Relics of Sariputta and Moggallana

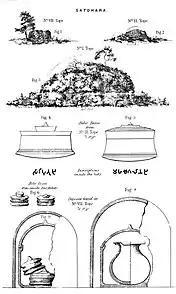

The box attributed to Sariputta contained a round white steatite casket, more than six inches in diameter and three inches in height. The surface was polished and hard, and the box is believed to have been turned on a lathe. Surrounding the casket were two pieces of sandalwood, which Cunningham believed was from Sariputta's funeral pyre. Inside the casket was one single bone fragment nearly one inch long, and seven beads made up of precious stones and metals. The box attributed to Moggallana contained a slightly smaller steatite casket made up of a slightly softer substance. Inside the casket were two bone fragments, the larger one being nearly half an inch long. Each of the caskets had an ink Brāhmī character inscribed on the inner surface of the lid: the Brāhmī character "Sa" (𑀲𑀸) on the casket attributed to Sariputta and the Brāhmī character "Ma" (𑀫) on the casket attributed to Mahamoggallana. According to Cunningham, the ink inscriptions were possibly the oldest ink writings in existence.